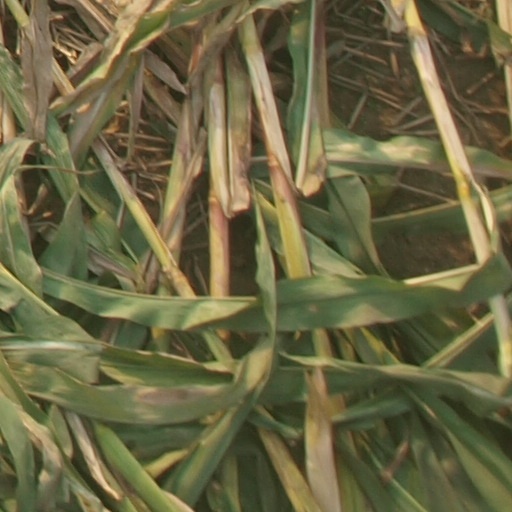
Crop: maize; corn